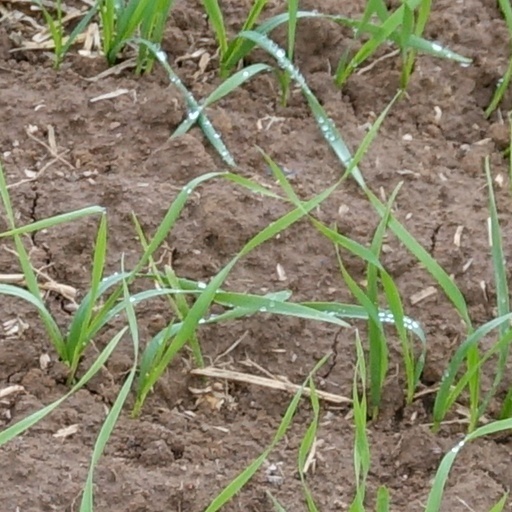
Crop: wheat